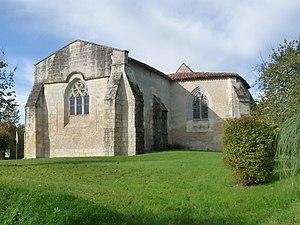
Eglise de St-Médard, Charente-Maritime, France
Les églises de la Charente-Maritime présentent une grande diversité, d'une commune à une autre, et se distinguent par des styles et des périodes de construction différentes. De nombreux édifices témoignent cependant de l'épanouissement, aux XIᵉ et XIIᵉ siècles d'une forme d'art roman spécifique, appelée art roman saintongeais, caractérisée par une simplicité des formes et un décor sculpté, souvent très riche.
Saint-Médard est une commune du sud-ouest de la France, située dans le département de la Charente-Maritime.